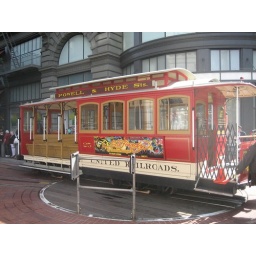
this is literally the end of the line. they have to manually turn the street car around here.